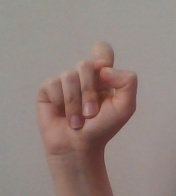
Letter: fa